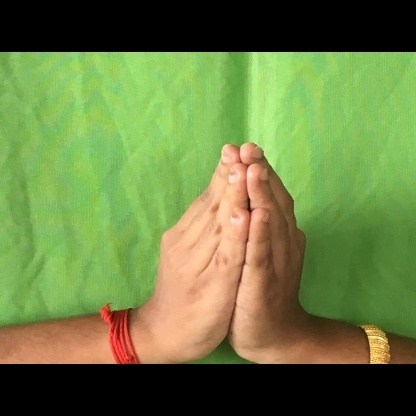
Mudra: Anjali